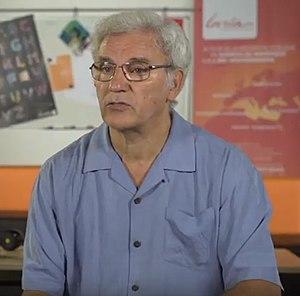
Rachid Deriche arabe رشيد دريش est née en 1954, à Thenia, en Algérie. est un directeur de recherche à Inria Sophia Antipolis, en France, où il dirige le projet de recherche Athena visant à explorer le système nerveux central à l'aide de l'imagerie informatique. Il a publié plus de 60 revues et plus de 180 articles de conférence avec un indice H de Google Scholar de 67. Il est connu pour le développement de l' algorithme de détection des contours, nommé d'après lui.